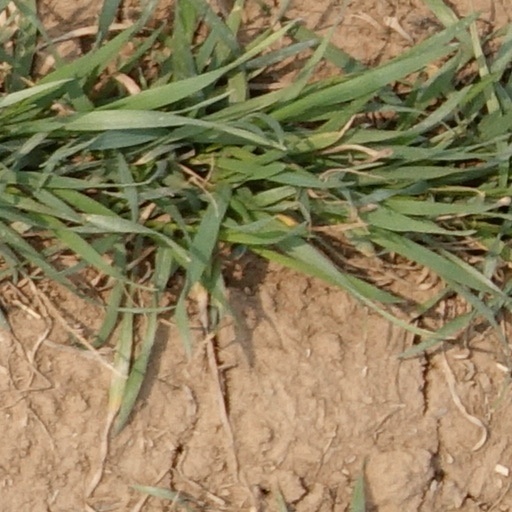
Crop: wheat